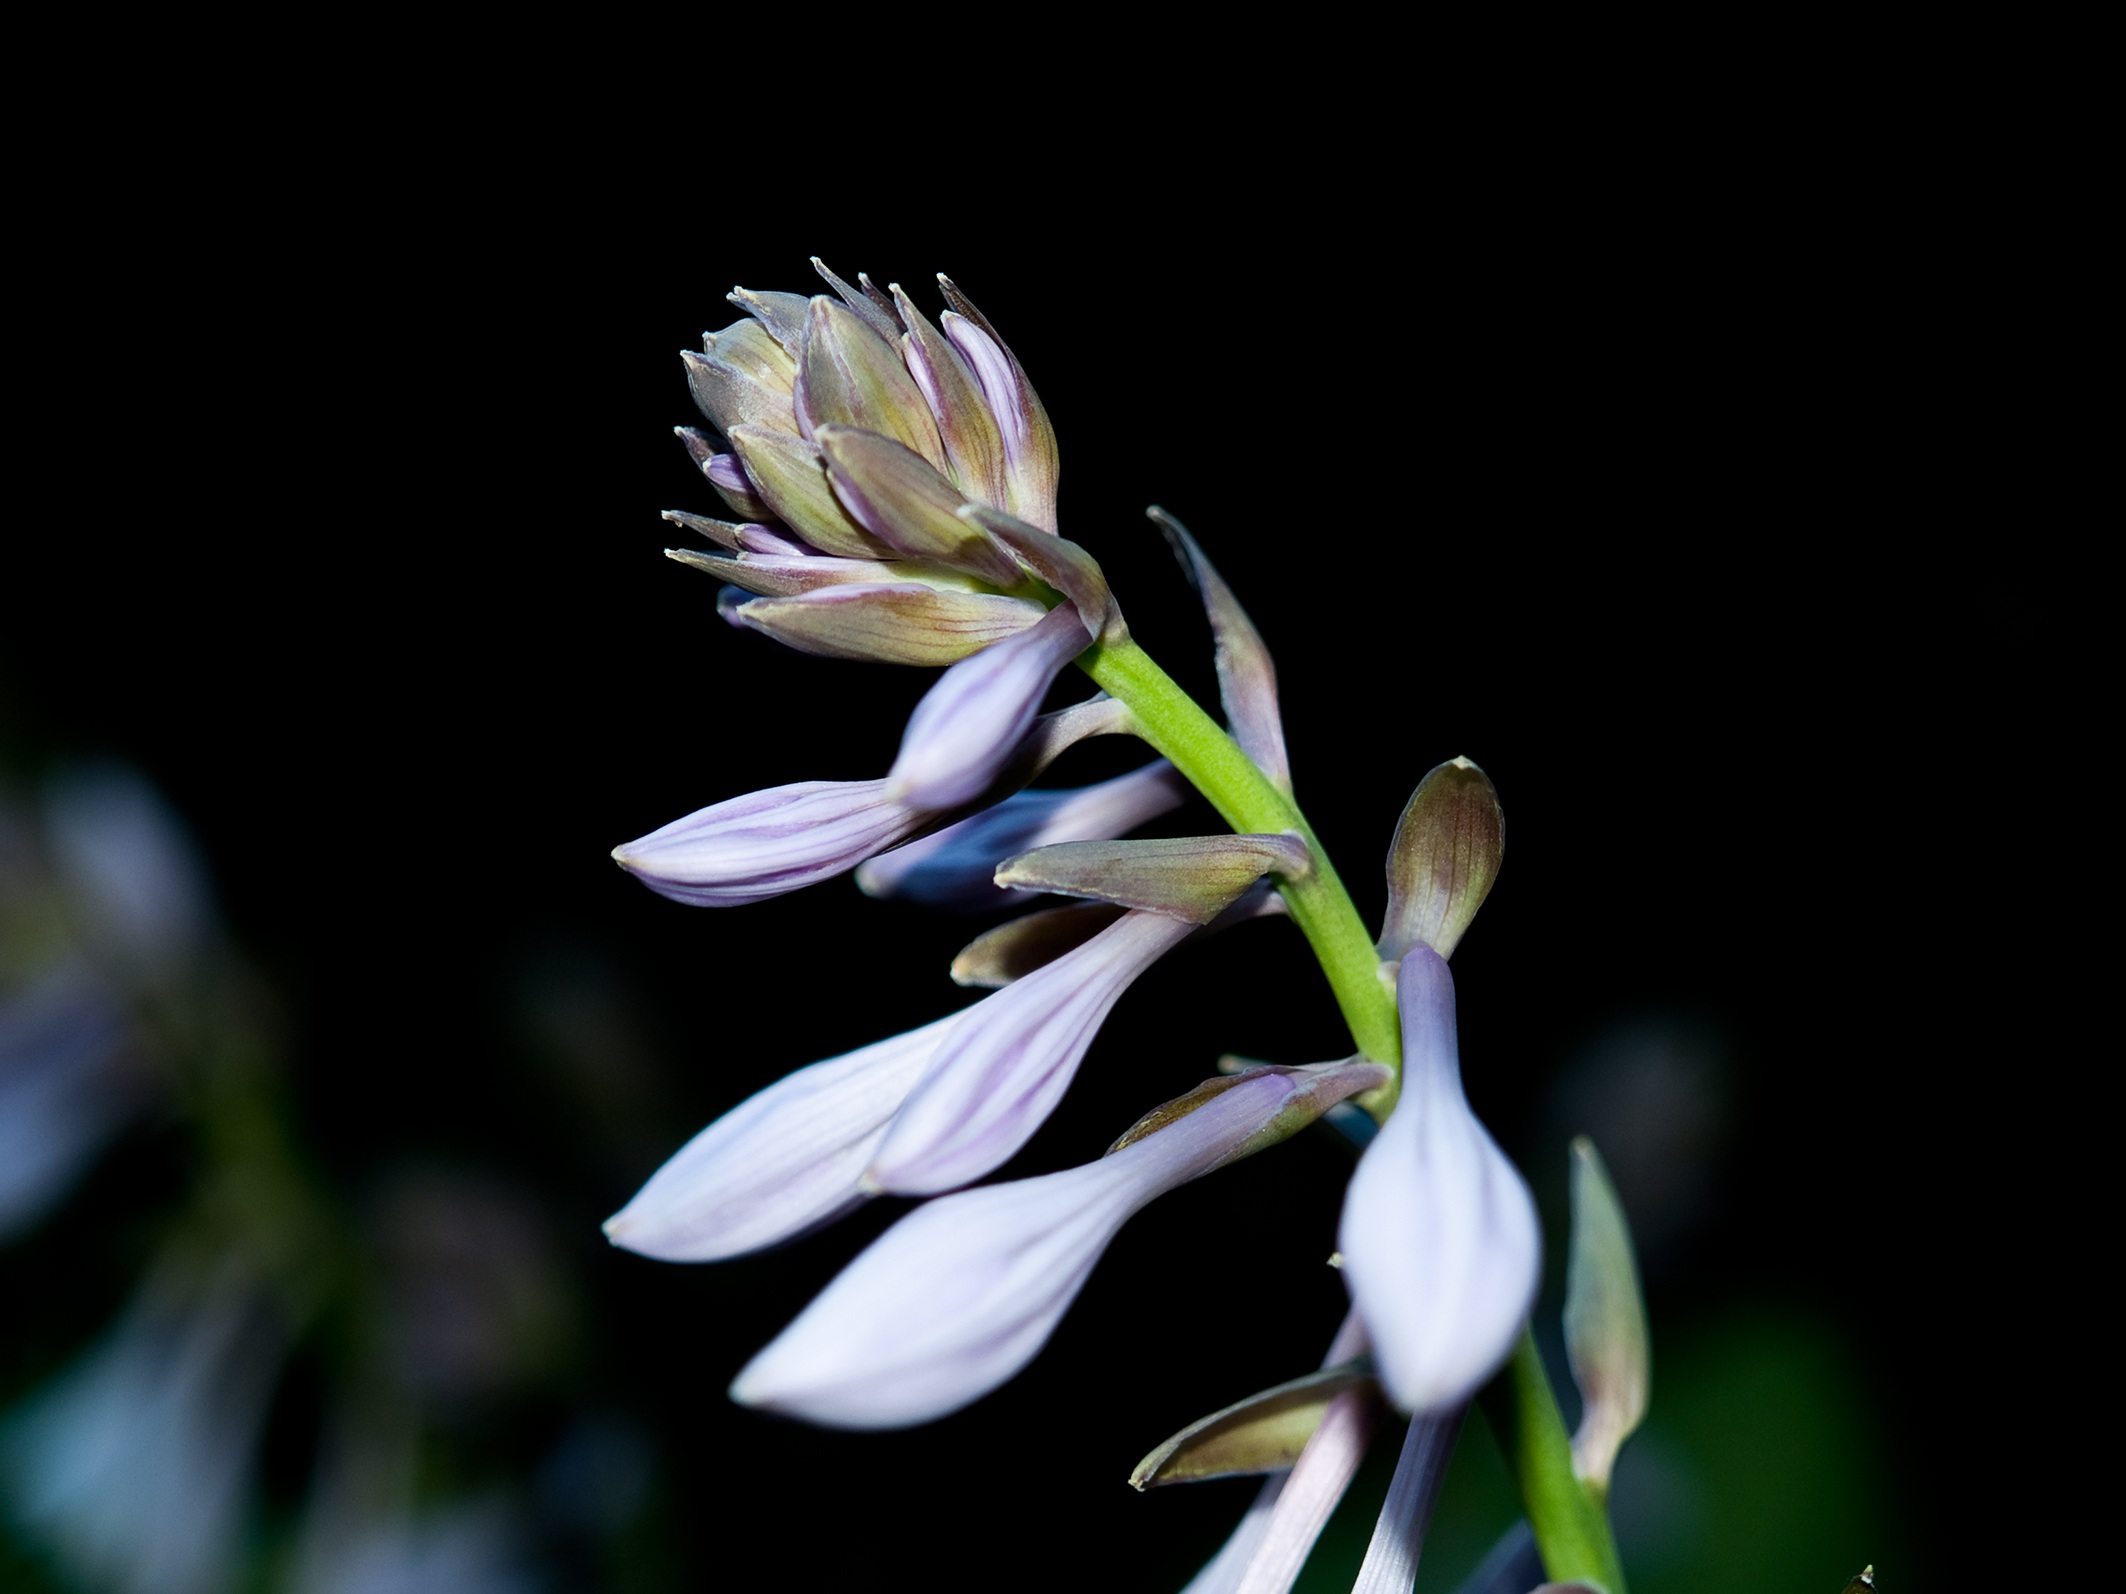
branch, blossom, plant, photography, flower, purple, petal, bloom, botany, flora, wildflower, close up, macro photography, flowering plant, plantain lily, sweetheart lily, plant stem, land plant, hosta plantaginea